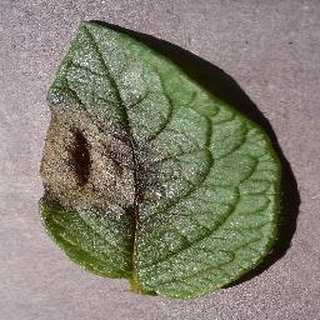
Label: potato_late_blight